Kendall Kramer

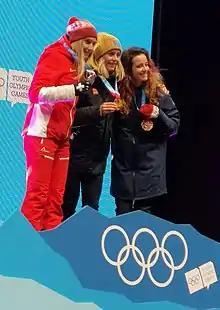
Kramer (right) with Märta Rosenberg and Siri Wigger in 2020

Kendall Kramer is an American youth olympic cross-country skier.